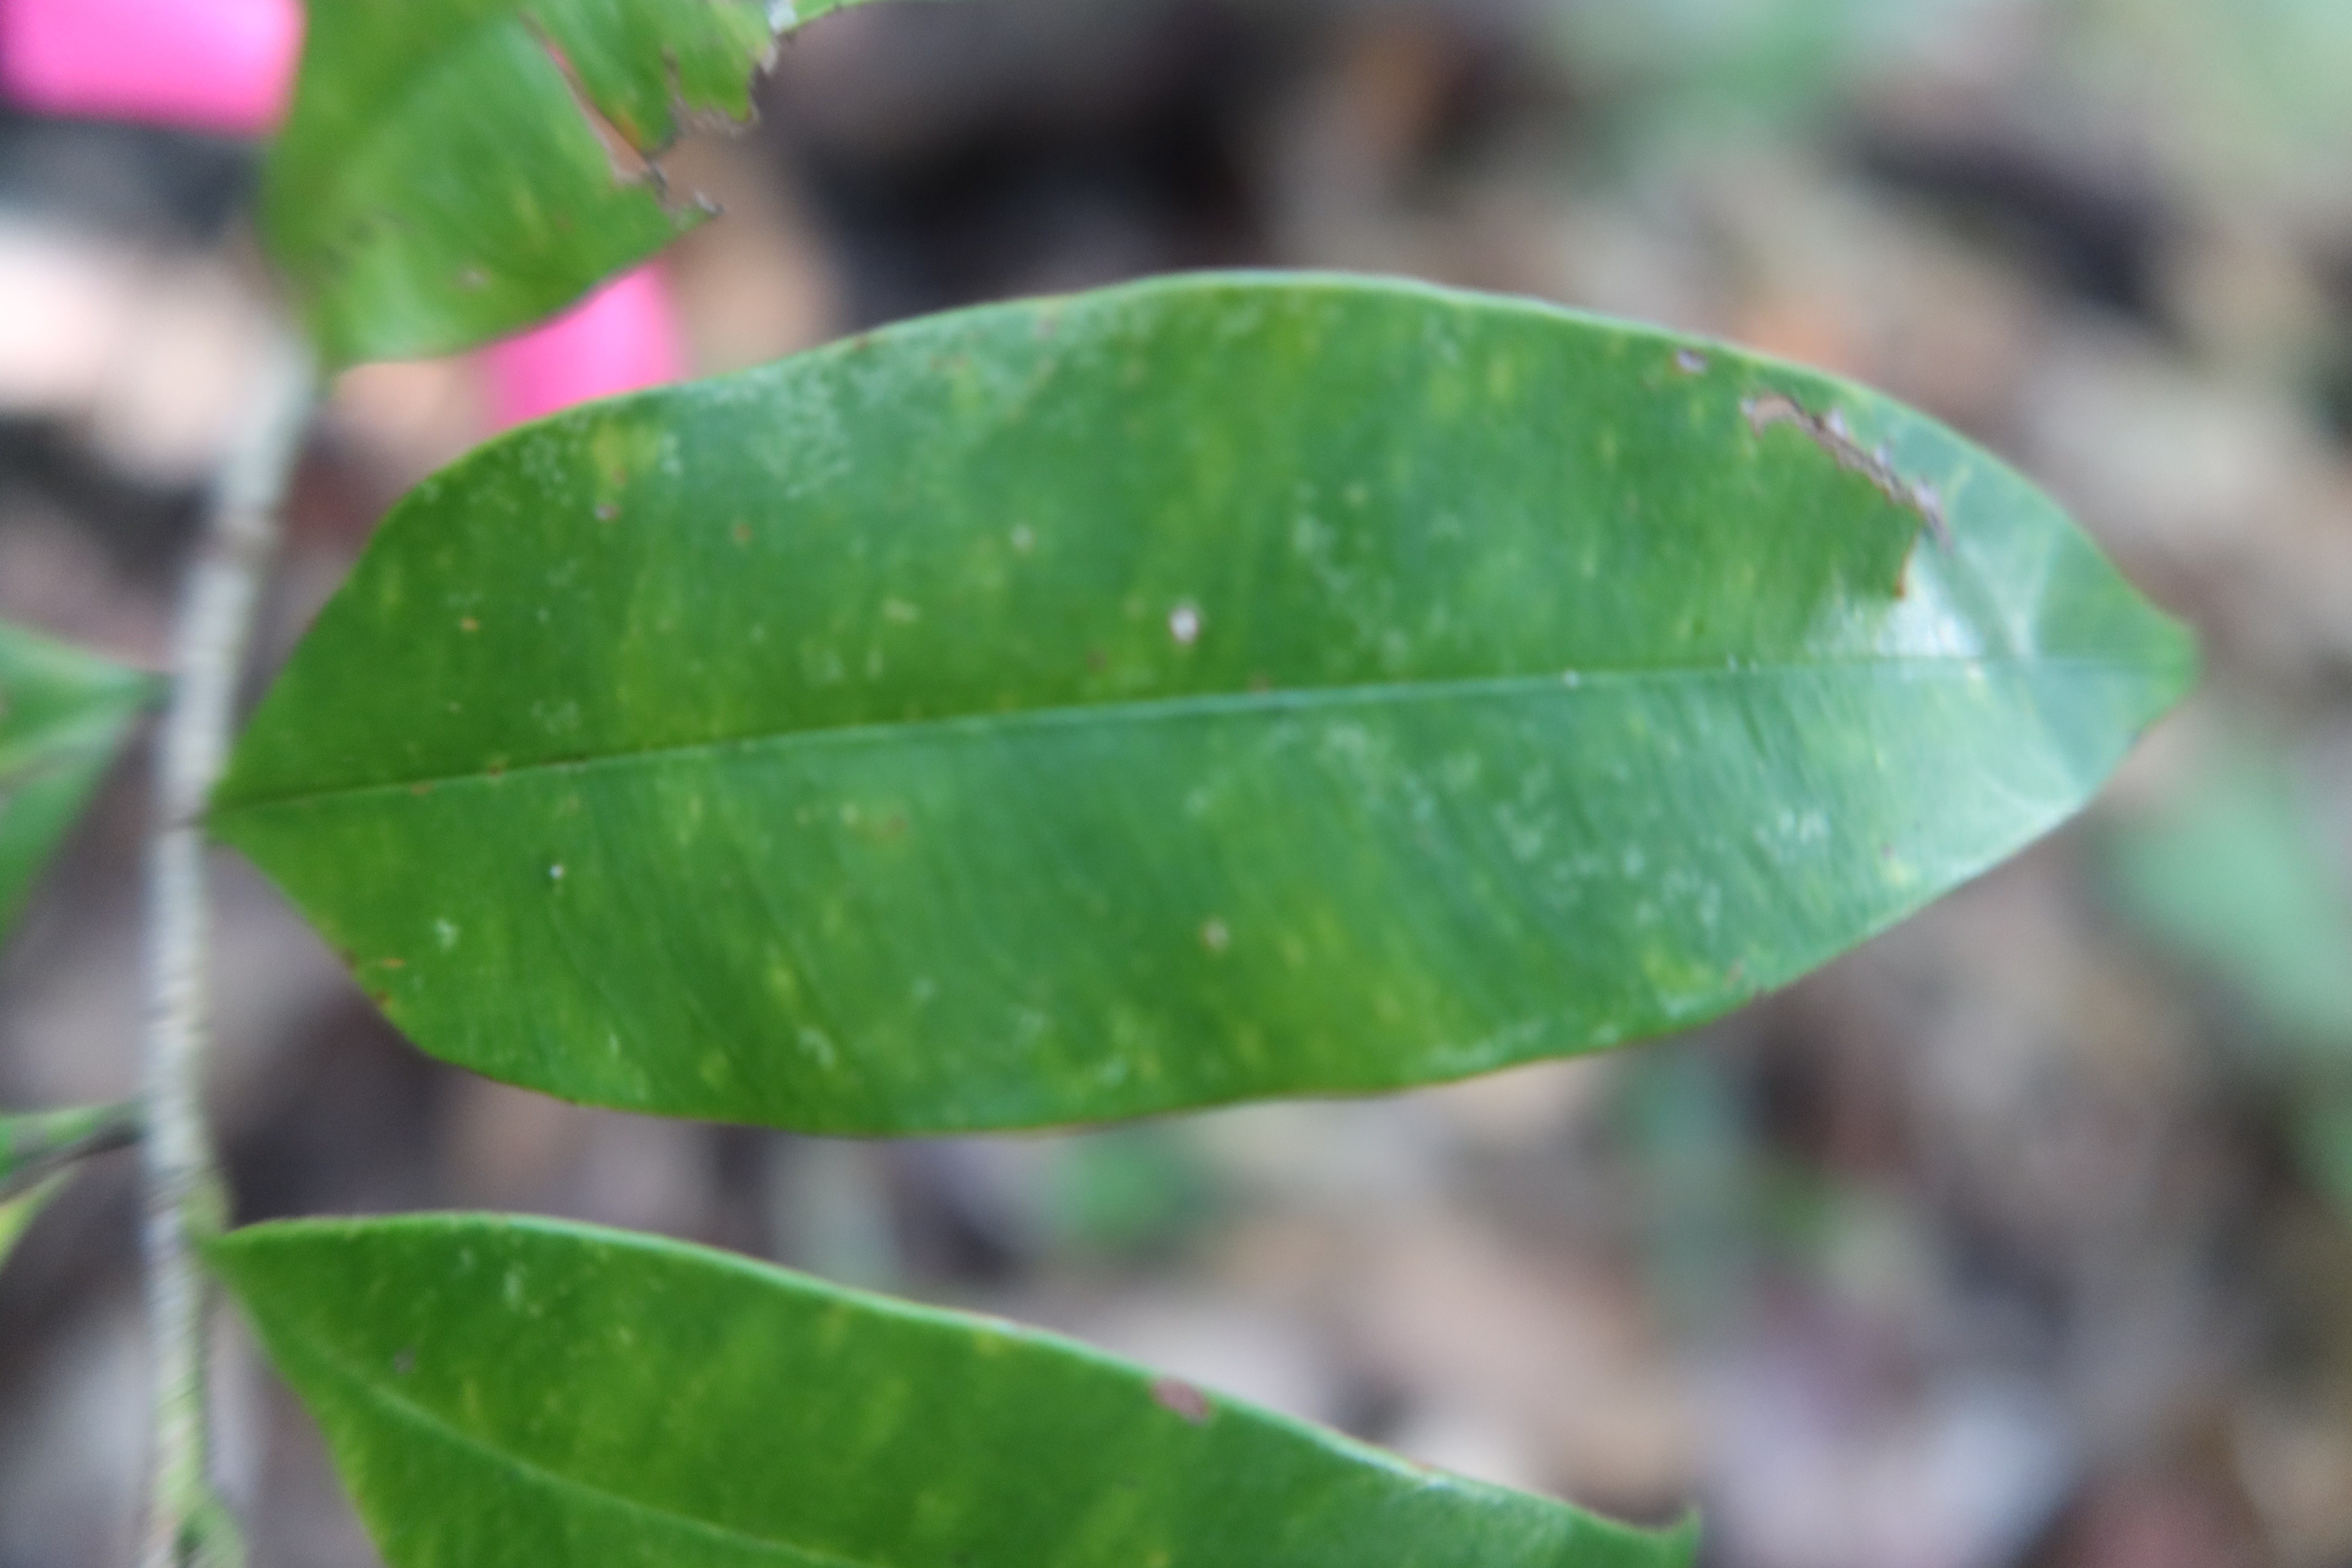
Label: Brown spots